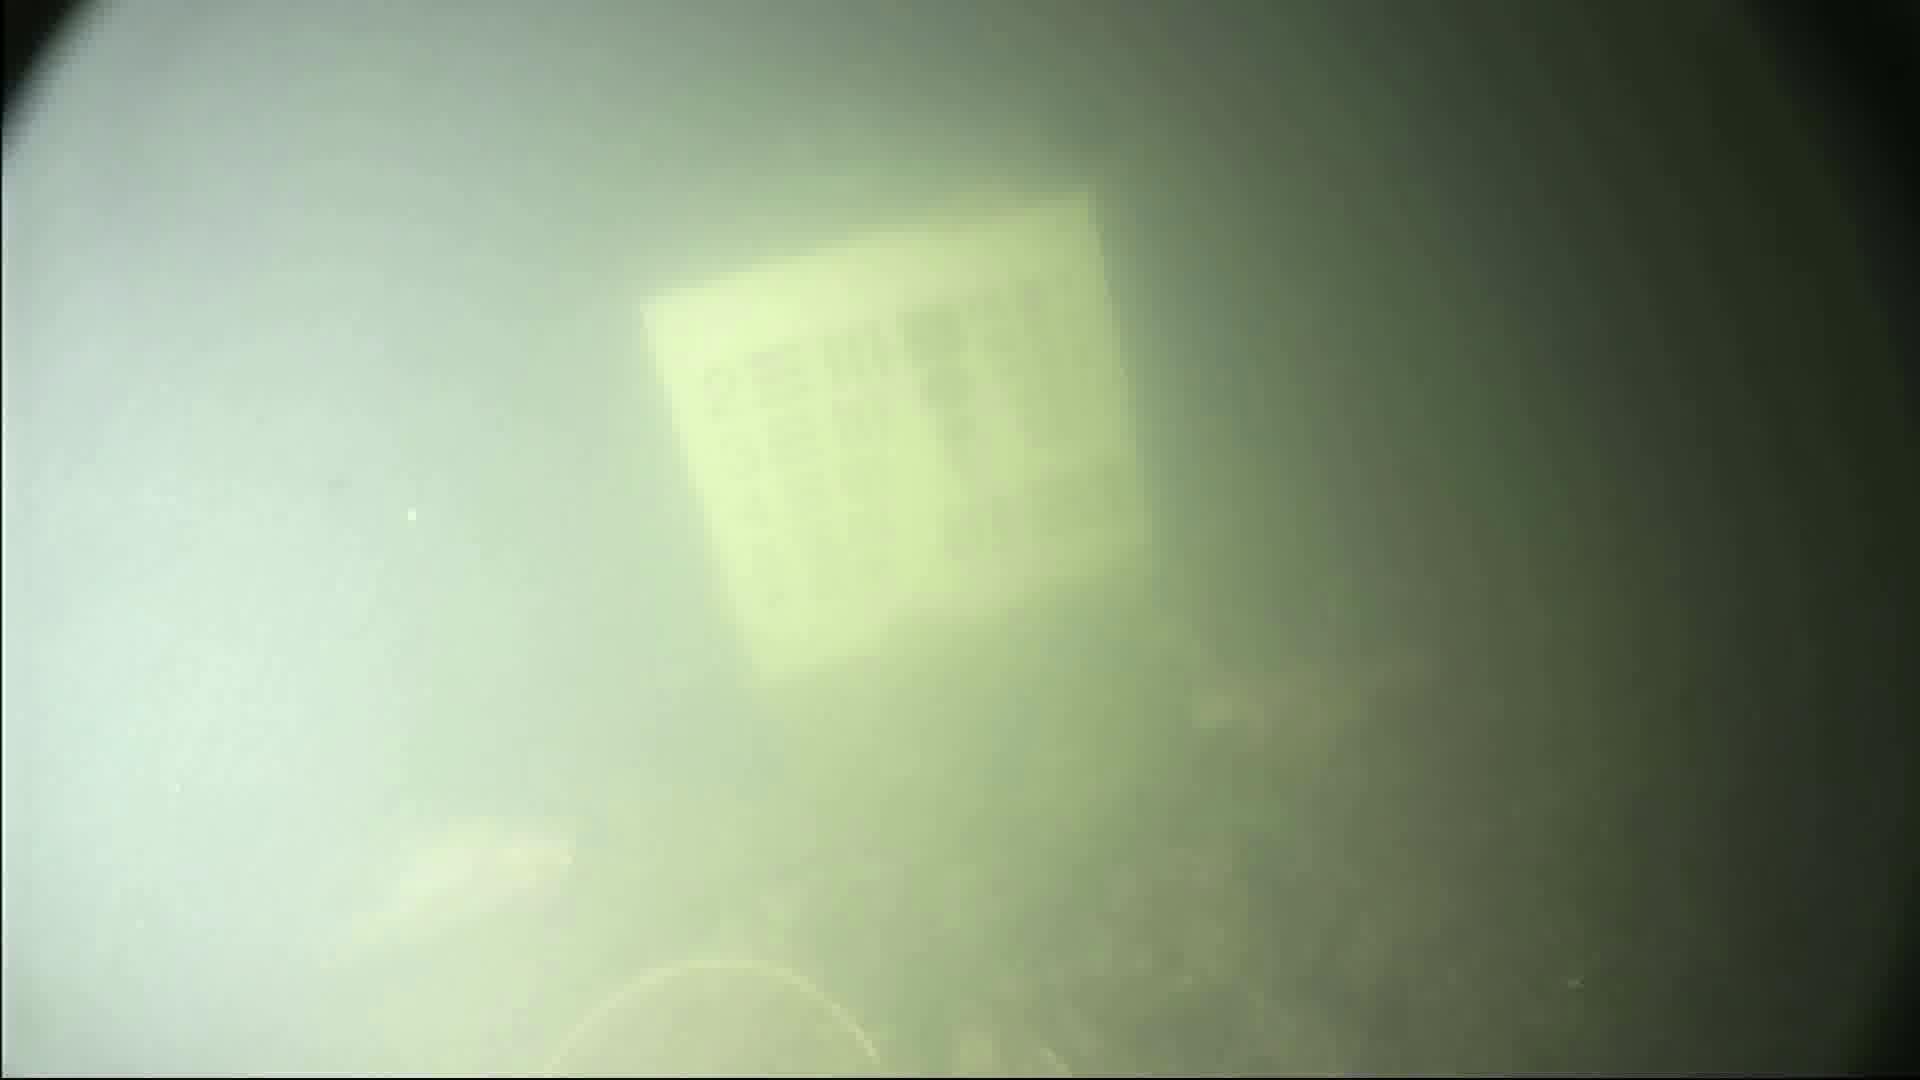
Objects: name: fish